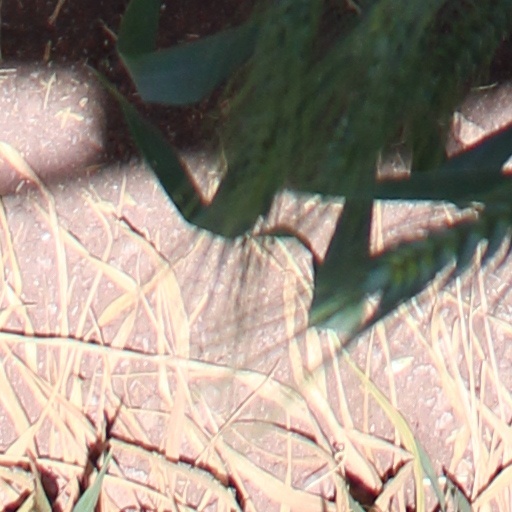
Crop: wheat